Gocheok Sky Dome

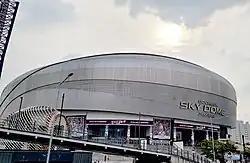

The Gocheok Sky Dome is a domed baseball stadium in Gocheok-dong, Seoul, South Korea. It is the home ballpark of KBO club Kiwoom Heroes. The stadium is primarily used for baseball and has a capacity for 16,744 spectators for baseball games. The stadium replaced Dongdaemun Baseball Stadium and opened on 15 September 2015. It also serves as a concert venue, with a capacity for around 25,000 spectators.